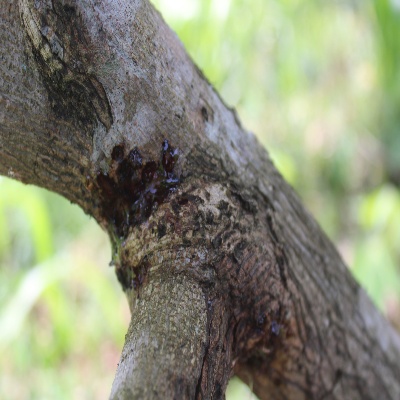
Crop: Cashew
Condition: gumosis